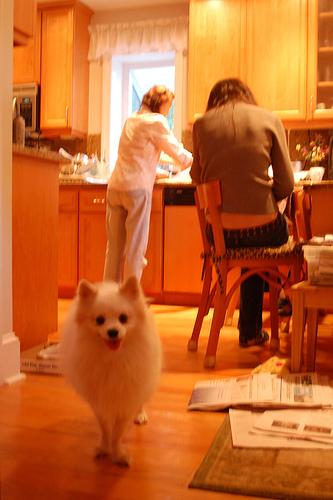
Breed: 1936-n000005-Pomeranian